Threshing floor

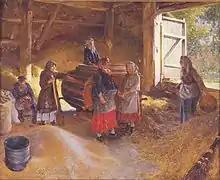
Russian women using a hand powered winnowing machine in a barn. Painting by K.V. Lebedev, The Floor, 1894

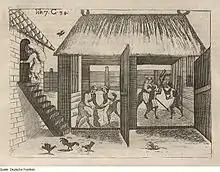
Threshing and bagging grain in Germany in 1695

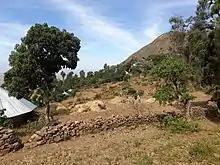
Work on the threshing floor in Gumuara (Ethiopia)

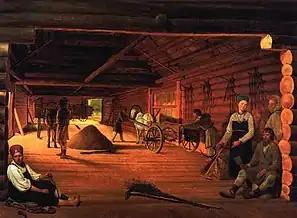
Threshing Floor by Alexey Venetsianov, 1821-1823

Threshing (thrashing) was originally "to tramp or stamp heavily with the feet" and was later applied to the act of separating out grain by the feet of people or oxen and still later with the use of a flail. A threshing floor is of two main types: 1) a specially flattened outdoor surface, usually circular and paved, or 2) inside a building with a smooth floor of earth, stone or wood where a farmer would thresh the grain harvest and then winnow it. Animal and steam powered threshing machines from the nineteenth century onward made threshing floors obsolete. The outdoor threshing floor was either owned by the entire village or by a single family, and it was usually located outside the village in a place exposed to the wind.